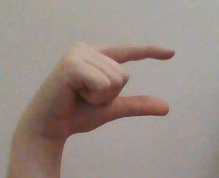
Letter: dal